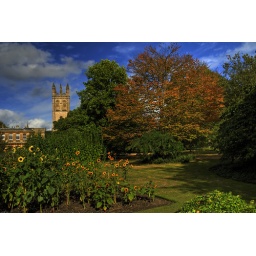
Oxford Botanic Gardens with sunflower beds in the foreground and Magdalen College Tower in the background.